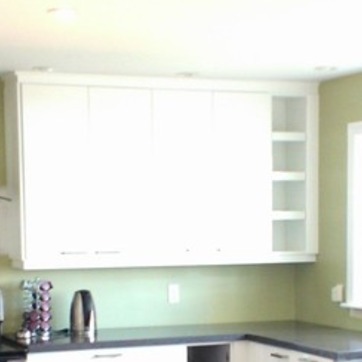
Material: painted